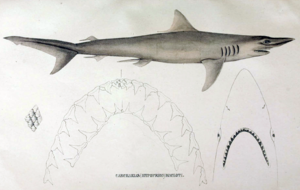
Le Requin à nez rude est une espèce de requin de la famille des Carcharhinidae, nommé ainsi parce que des cartilages fortement calcifiés sont présents dans son museau. C'est un petit requin de couleur bronze, atteignant une longueur de 1,1 m. Il a un corps mince et un nez long et pointu. Ses deux nageoires dorsales sont de taille modeste et ont des extrémités arrières allongées caractéristiques. Le Requin à nez rude est largement distribué dans l'ouest de l'Indo-Pacifique, du large du Kenya au sud de la Chine et au nord de l'Australie. Il vit dans les eaux chaudes et peu profondes à proximité du rivage.